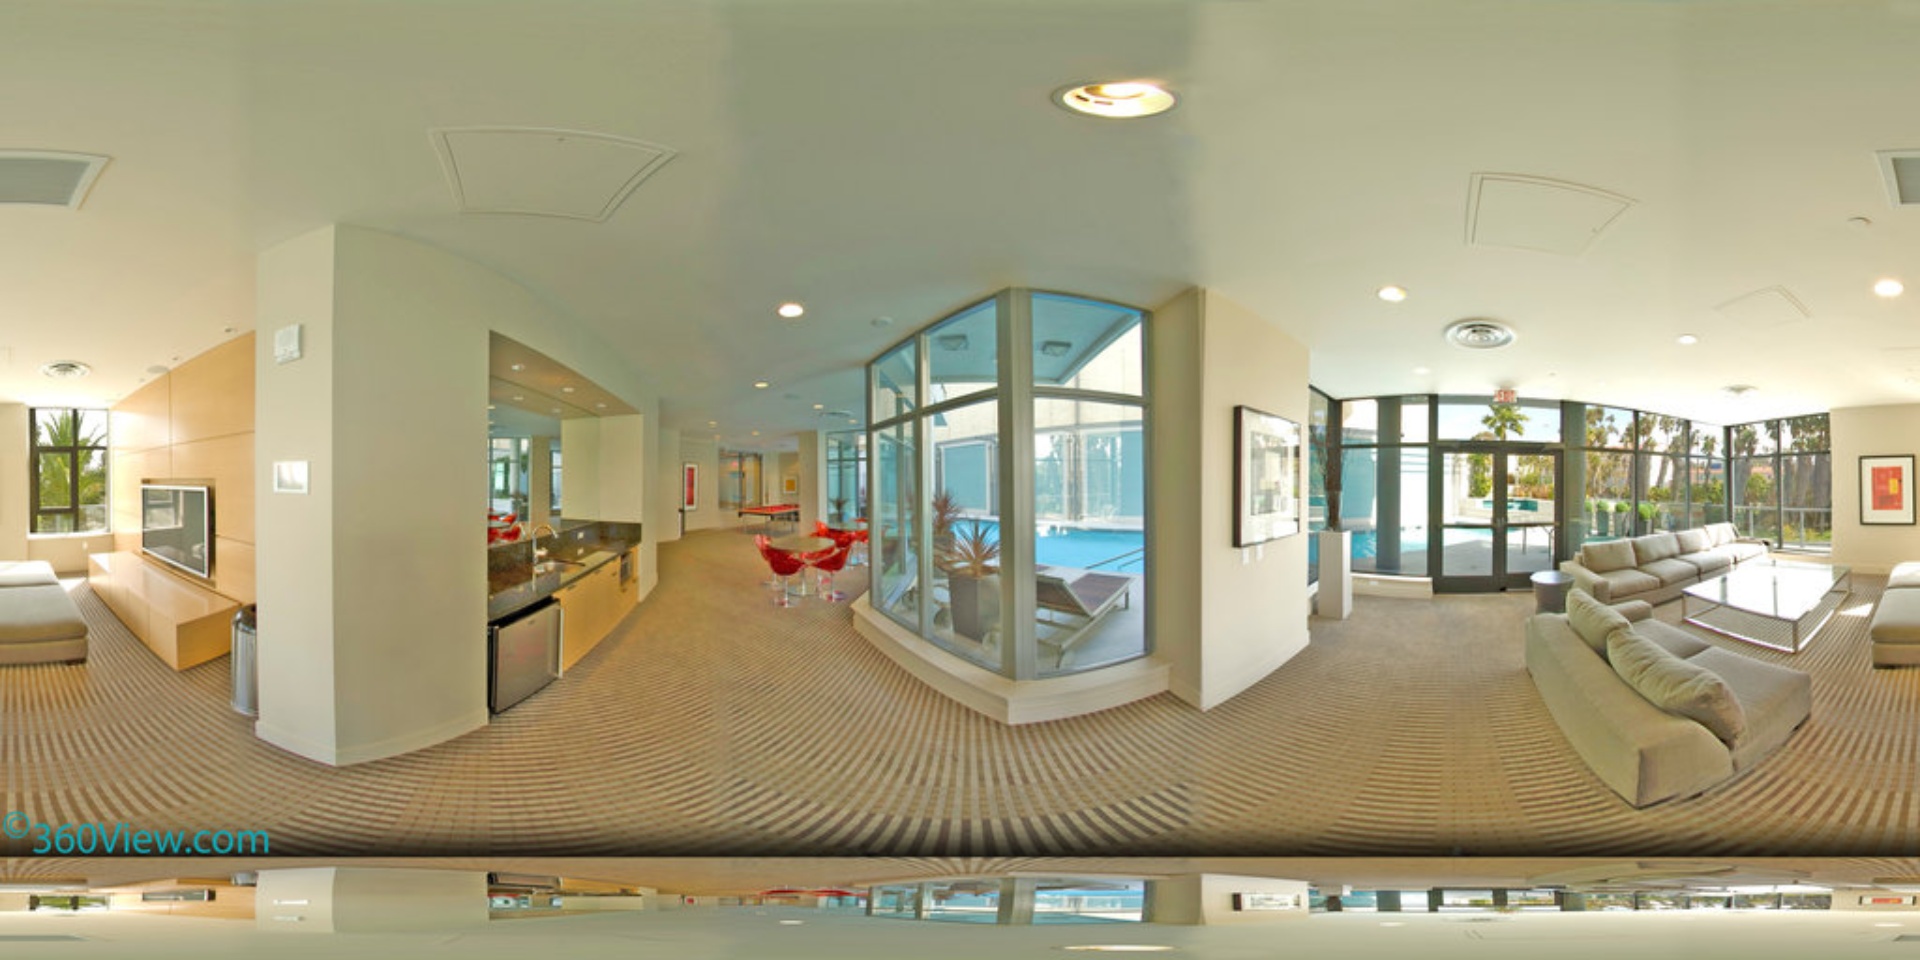
Referred object: the small wall-mounted TV

Referred object: turn right to find the large sectional sofa by the windows

Referred object: the red chair opposite the glass pool enclosure